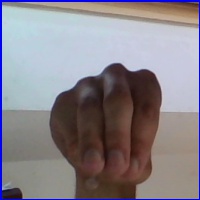
Letra: M